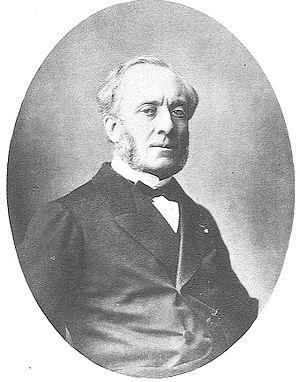
Antonin Jean Desormeaux
Antonin Jean Desormeaux est un chirurgien et urologue français, inventeur du premier endoscope largement connu et ayant des applications dans la pratique ; il a aussi créé le mot. Un otoscope existait avant et était utilisé par son inventeur, Jean-Pierre Bonnafont.